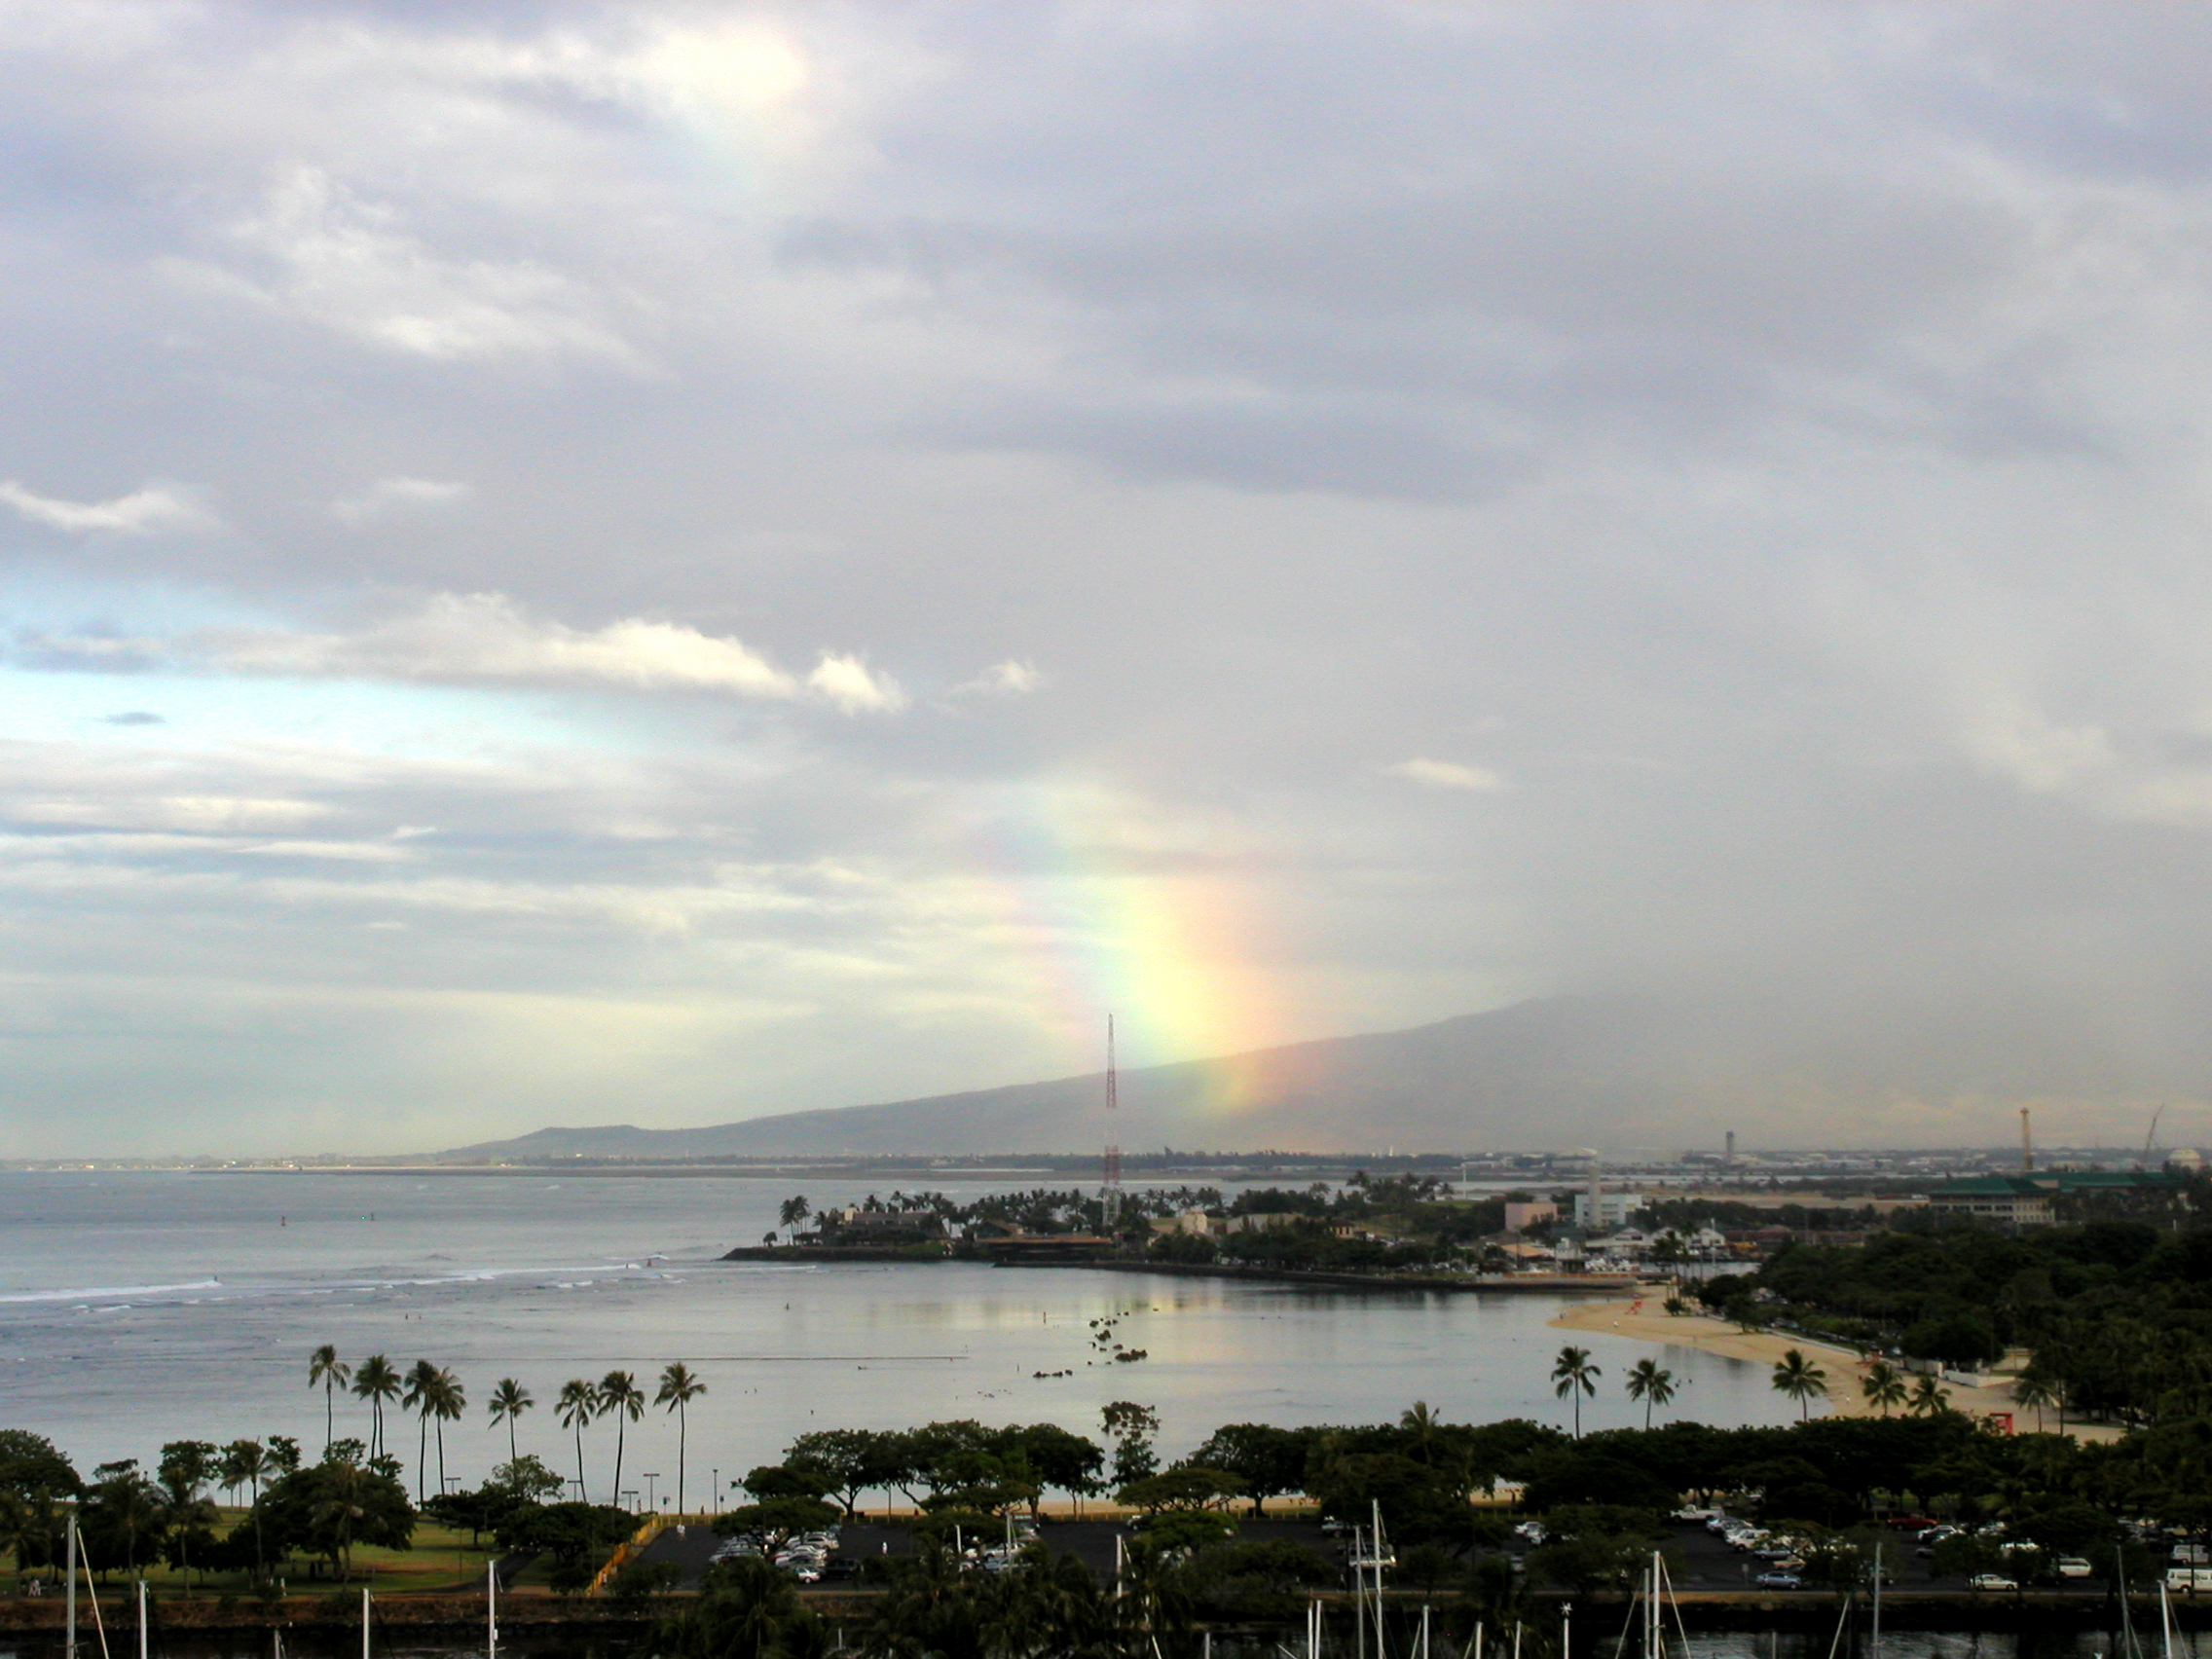
beach, sea, coast, ocean, horizon, cloud, sky, morning, shore, dawn, dusk, evening, weather, bay, hawaii, oahu, nmc2005